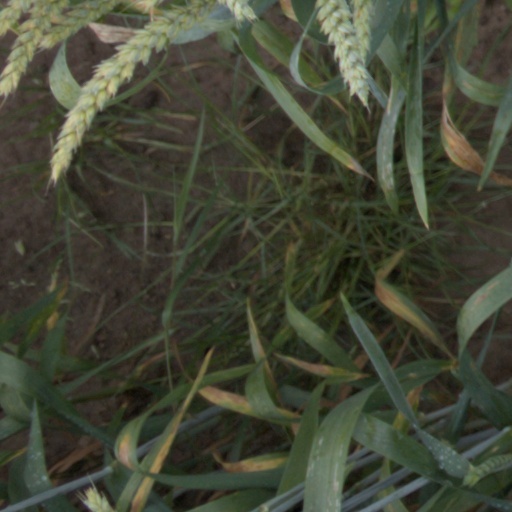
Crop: wheat